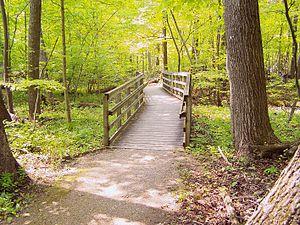
Liste des parcs provinciaux de l'Ontario. Ils sont gérés par l'agence Parcs Ontario, du ministère des Richesses naturelles. En 2008, il y avait 330 parcs provinciaux et réserves naturelles provinciales. Ils couvrent une superficie de 78 972,27 km² et ont été fréquentés par 9 447 413 visiteurs pour l'année 2009.
Le Parc provincial Rondeau est un parc provincial de l'Ontario situé à Chatham-Kent. Créée en 1894, il s'agit de l'un des plus vieux parcs fédéraux ou provinciaux du Canada. Il est situé sur une péninsule du lac Érié.
Les forêts du Sud des Grands Lacs sont une écorégion terrestre nord-américaine du type Forêts tempérées d'arbres à feuilles caduques du World Wildlife Fund